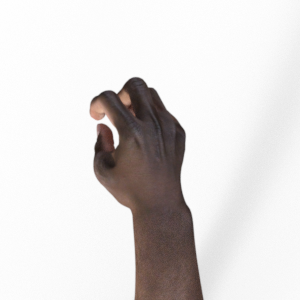
Label: rock